George Souders

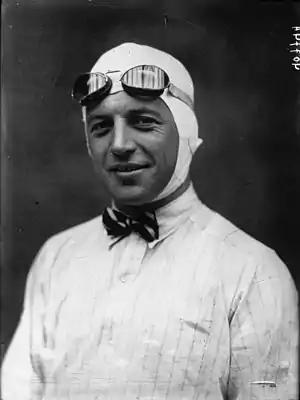
Souders in 1927

George Raymond Souders (September 11, 1900 – July 26, 1976) was an American racing driver who won the 1927 Indianapolis 500.